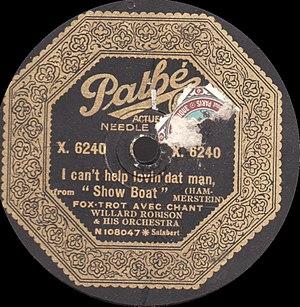
Disque Pathé Actuelle. Circa 1927/28.
Le disque 78 tours est un disque phonographique d'un diamètre de 25 cm ou de 30 cm, généralement couvert de gomme laque noire, qui tourne à environ 78 tours par minute. Il fut le principal support de diffusion de la musique enregistrée pendant la première moitié du XXᵉ siècle.